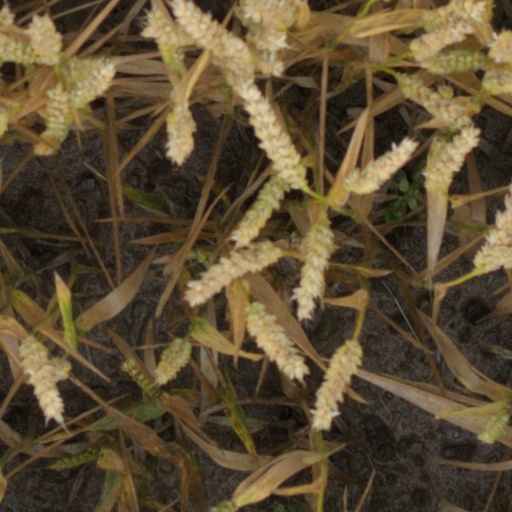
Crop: wheat